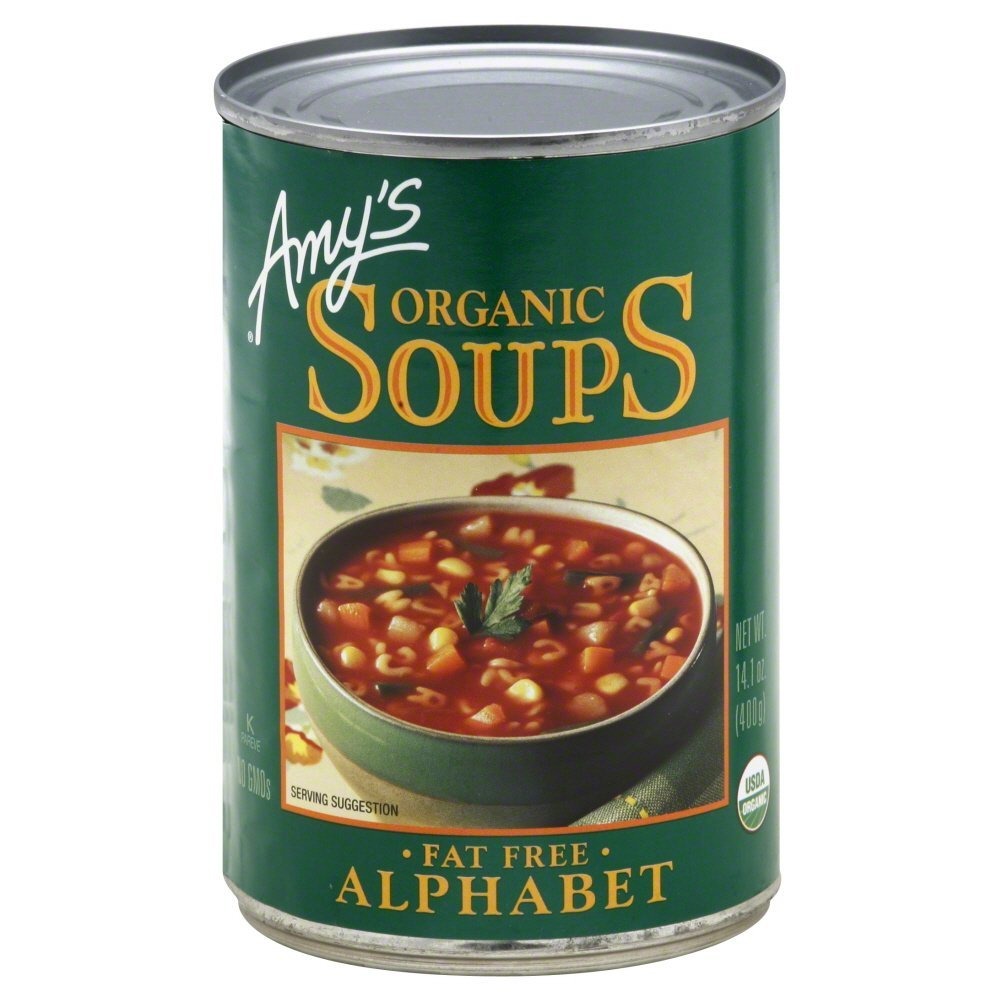
Item Name: Amy's Organic Alphabet Soup - 14.1 OZ
Bullet Point: Amy's Organic Alphabet Soup - 14.1 OZ
Value: 14.1
Unit: Ounce

Price: 4.39